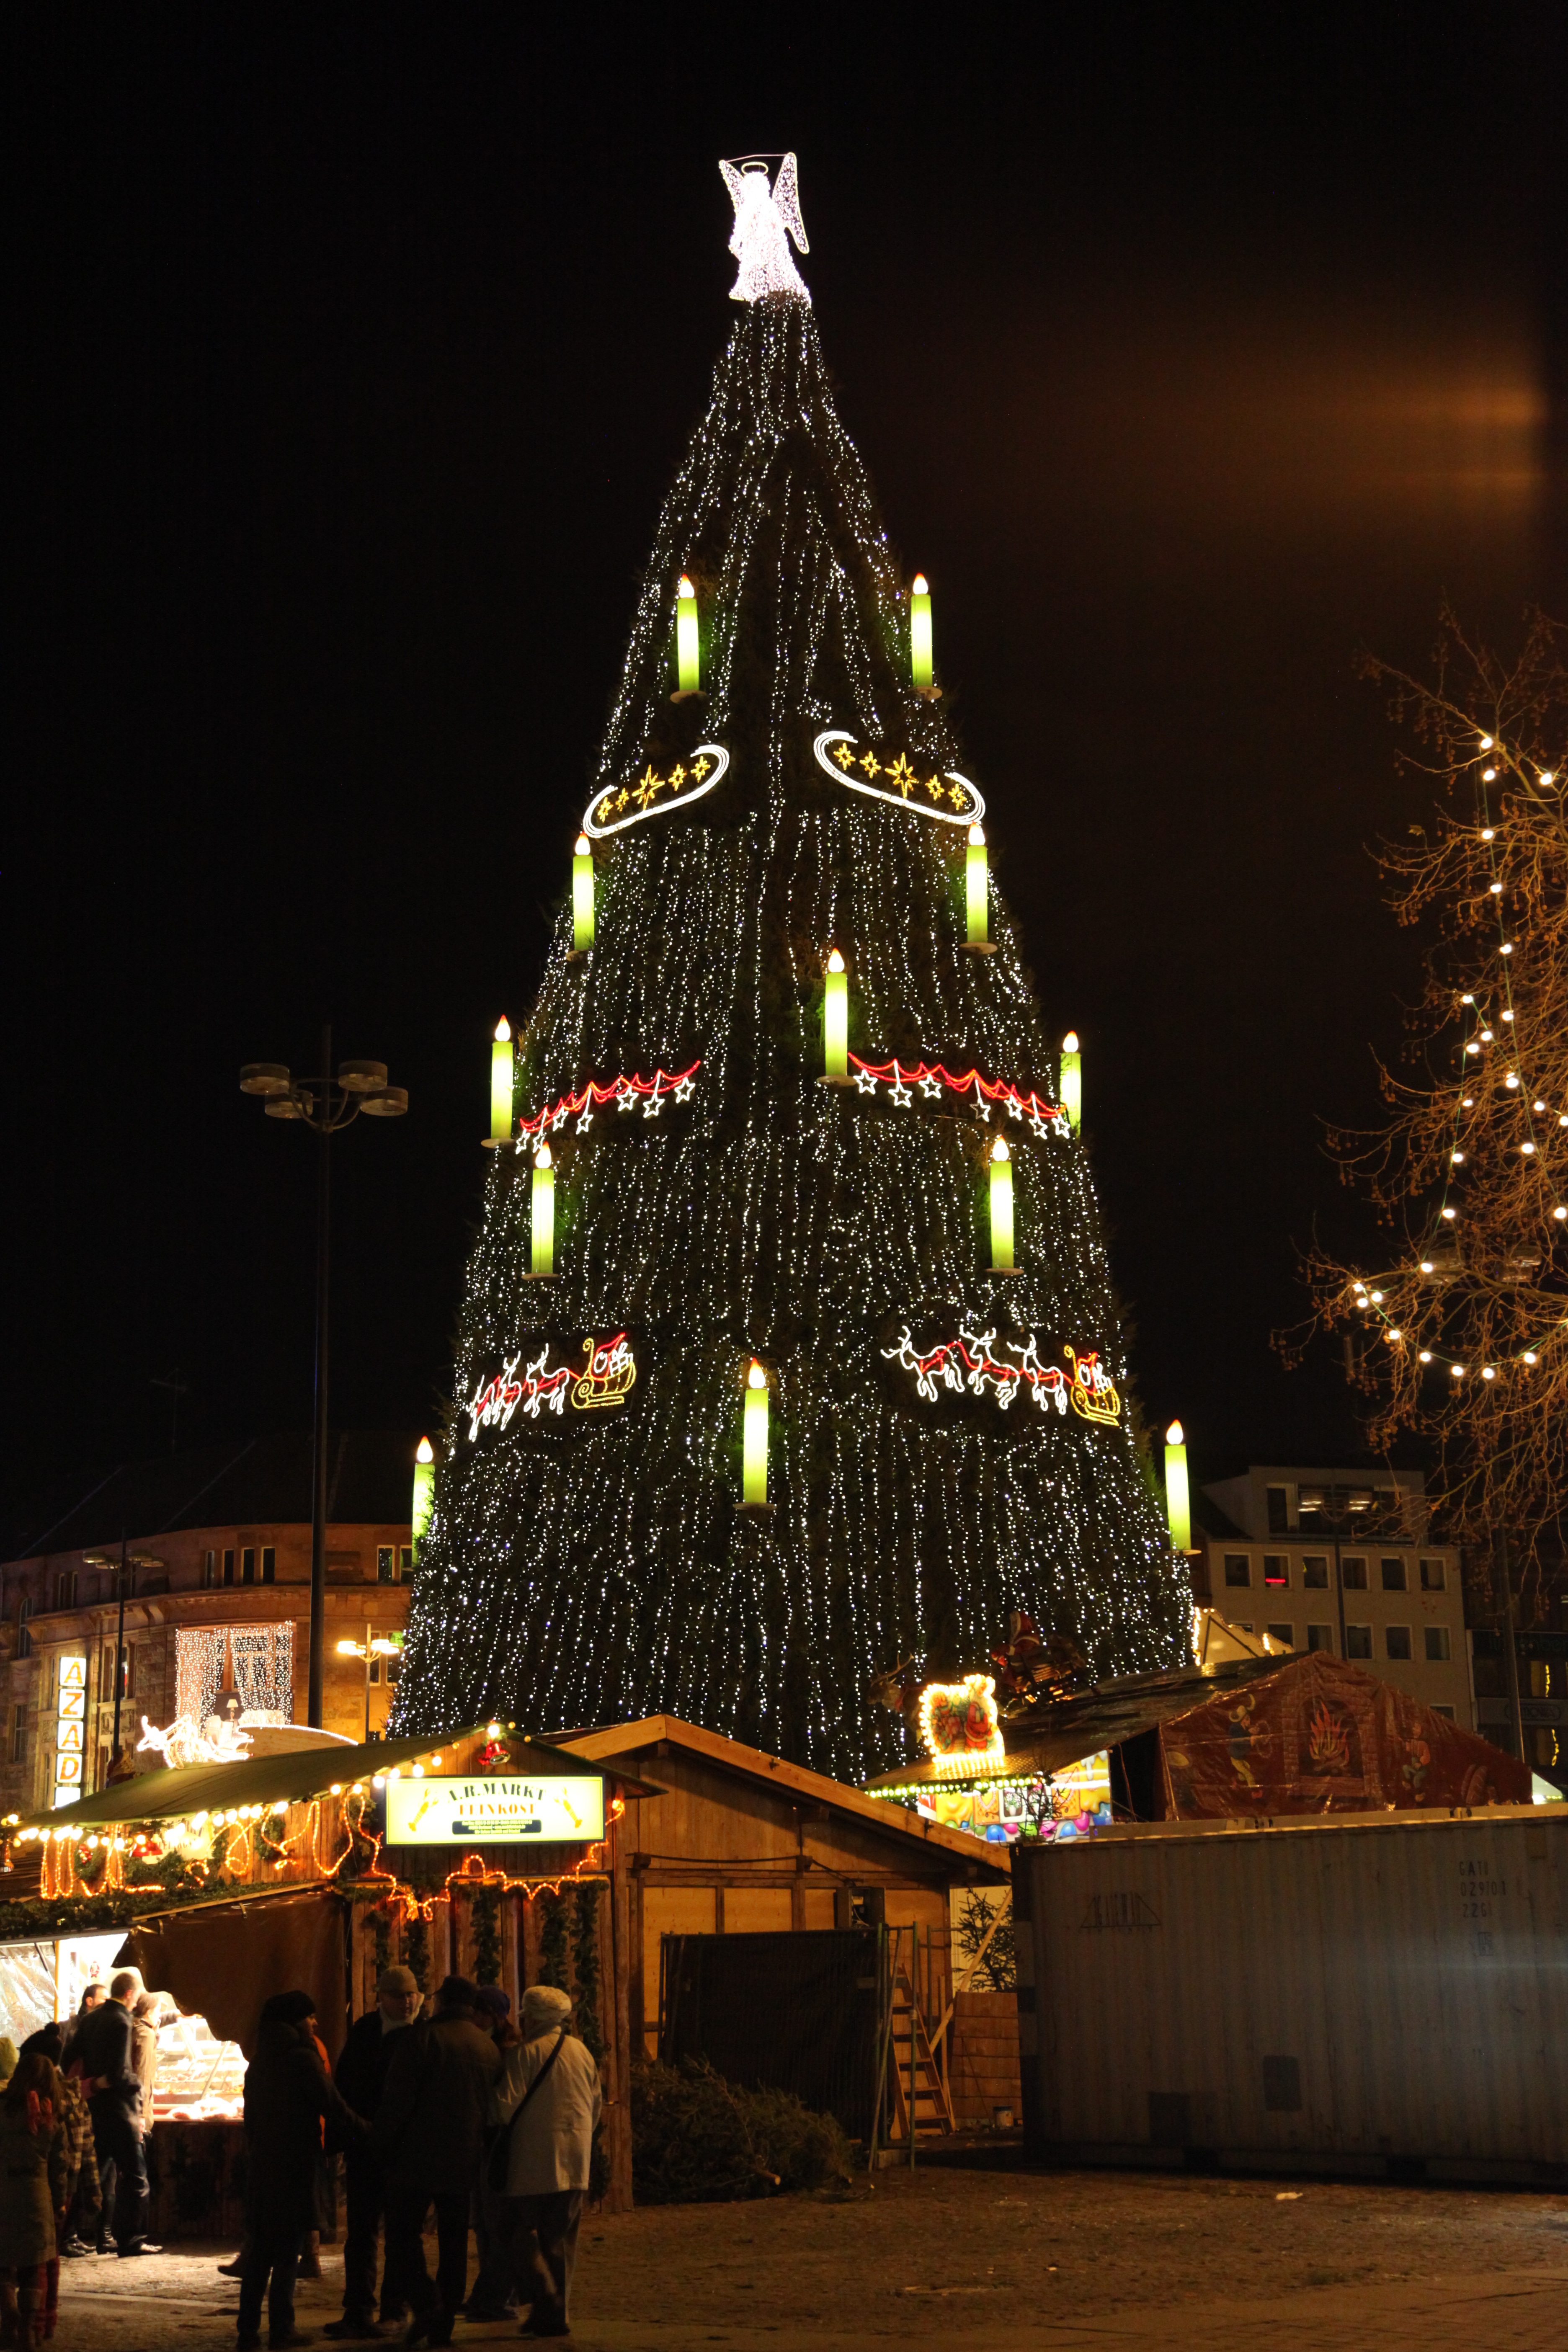
tree, light, night, evening, holiday, christmas, lighting, christmas tree, christmas decoration, christmas lights, woody plant